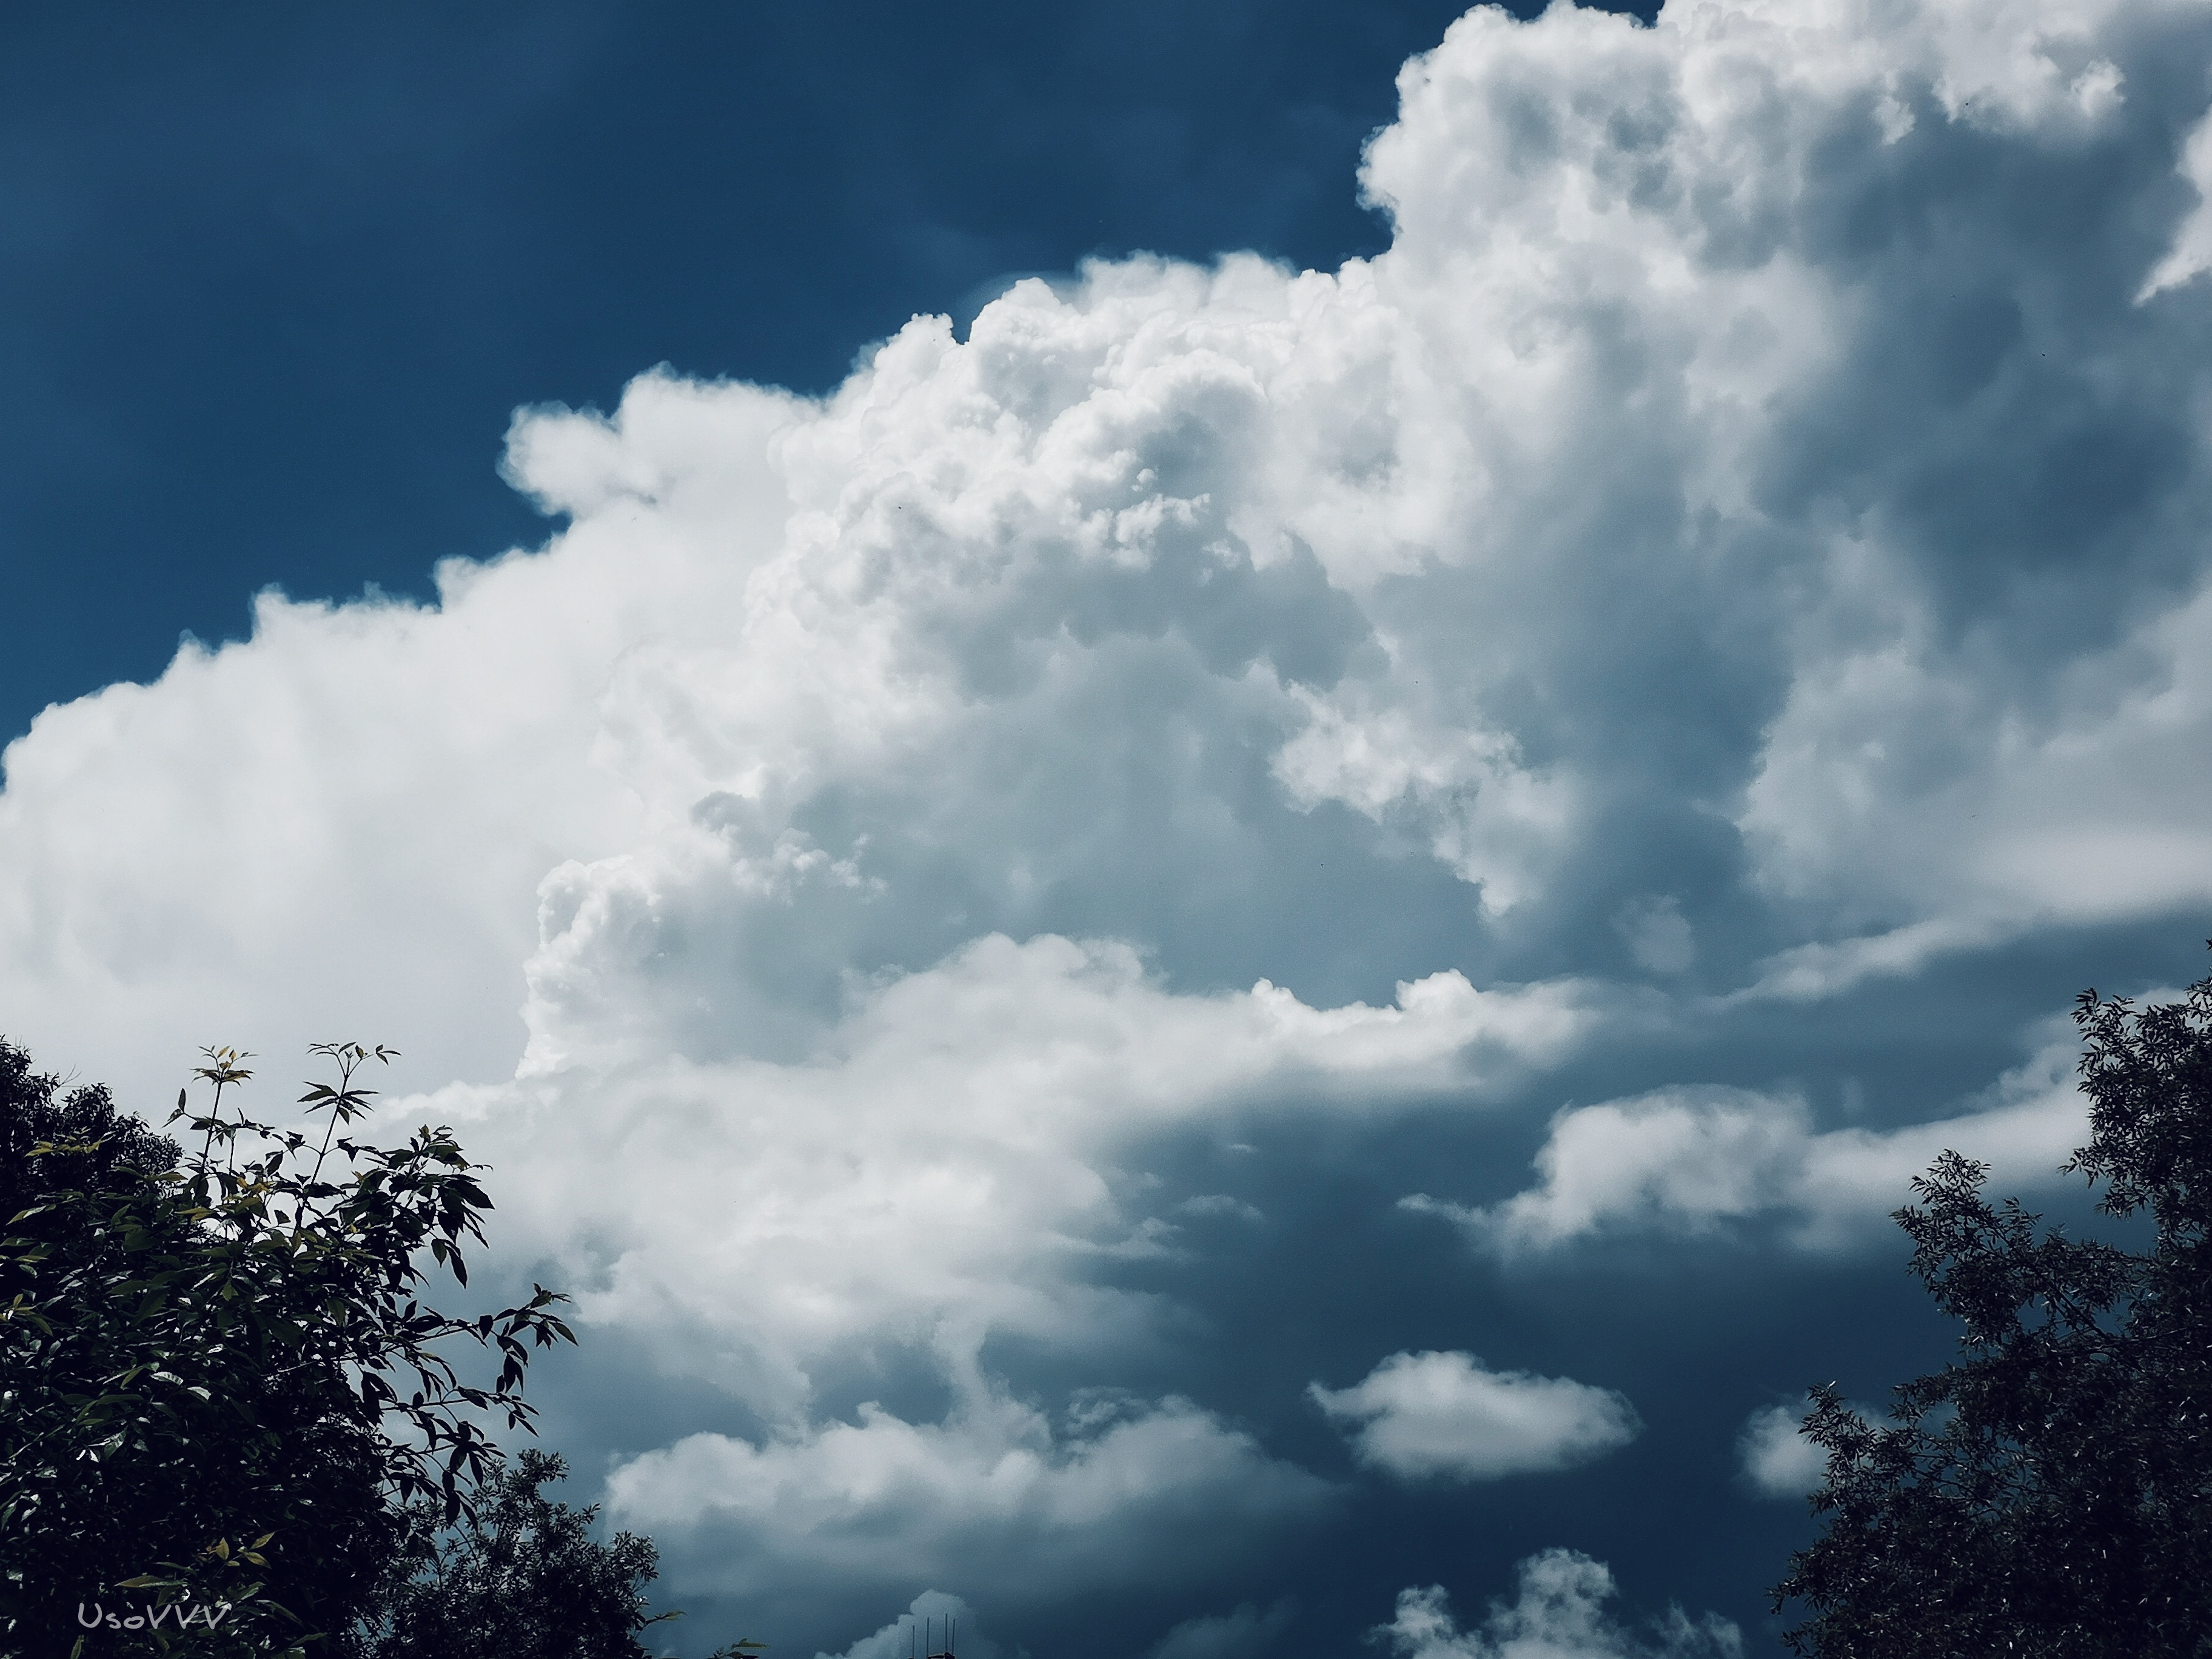
clouds, mountains, sky, day, noon, world, light, delight, scale, trees, branches, cloud, cumulus, daytime, atmosphere, tree, meteorological phenomenon, morning, sunlight, computer wallpaper, calm, horizon, landscape, storm, branch